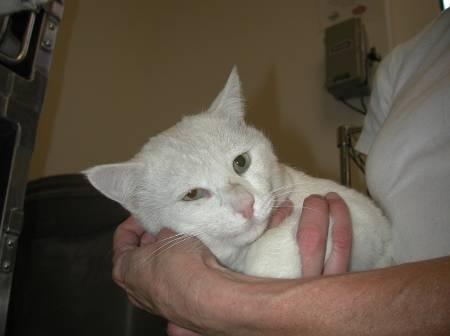
cat